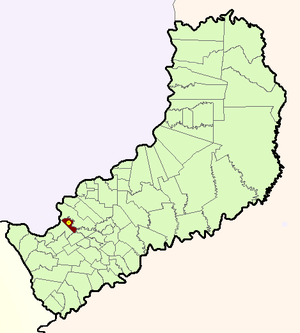
Loreto est une commune argentine de la Province de Misiones situé dans le département de Candelaria